RFA Stromness

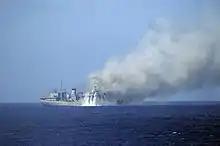
20mm rounds from a Phalanx CIWS hitting "Saturn" during the sinking exercise in 2010.

The "Saturn" was deactivated on 6 April 2009 and sunk as a target ship for weapons in a sinking exercise (SINKEX) by ships and aircraft of the George H.W. Bush Carrier Strike Group off the coast of North Carolina on 27 October 2010.